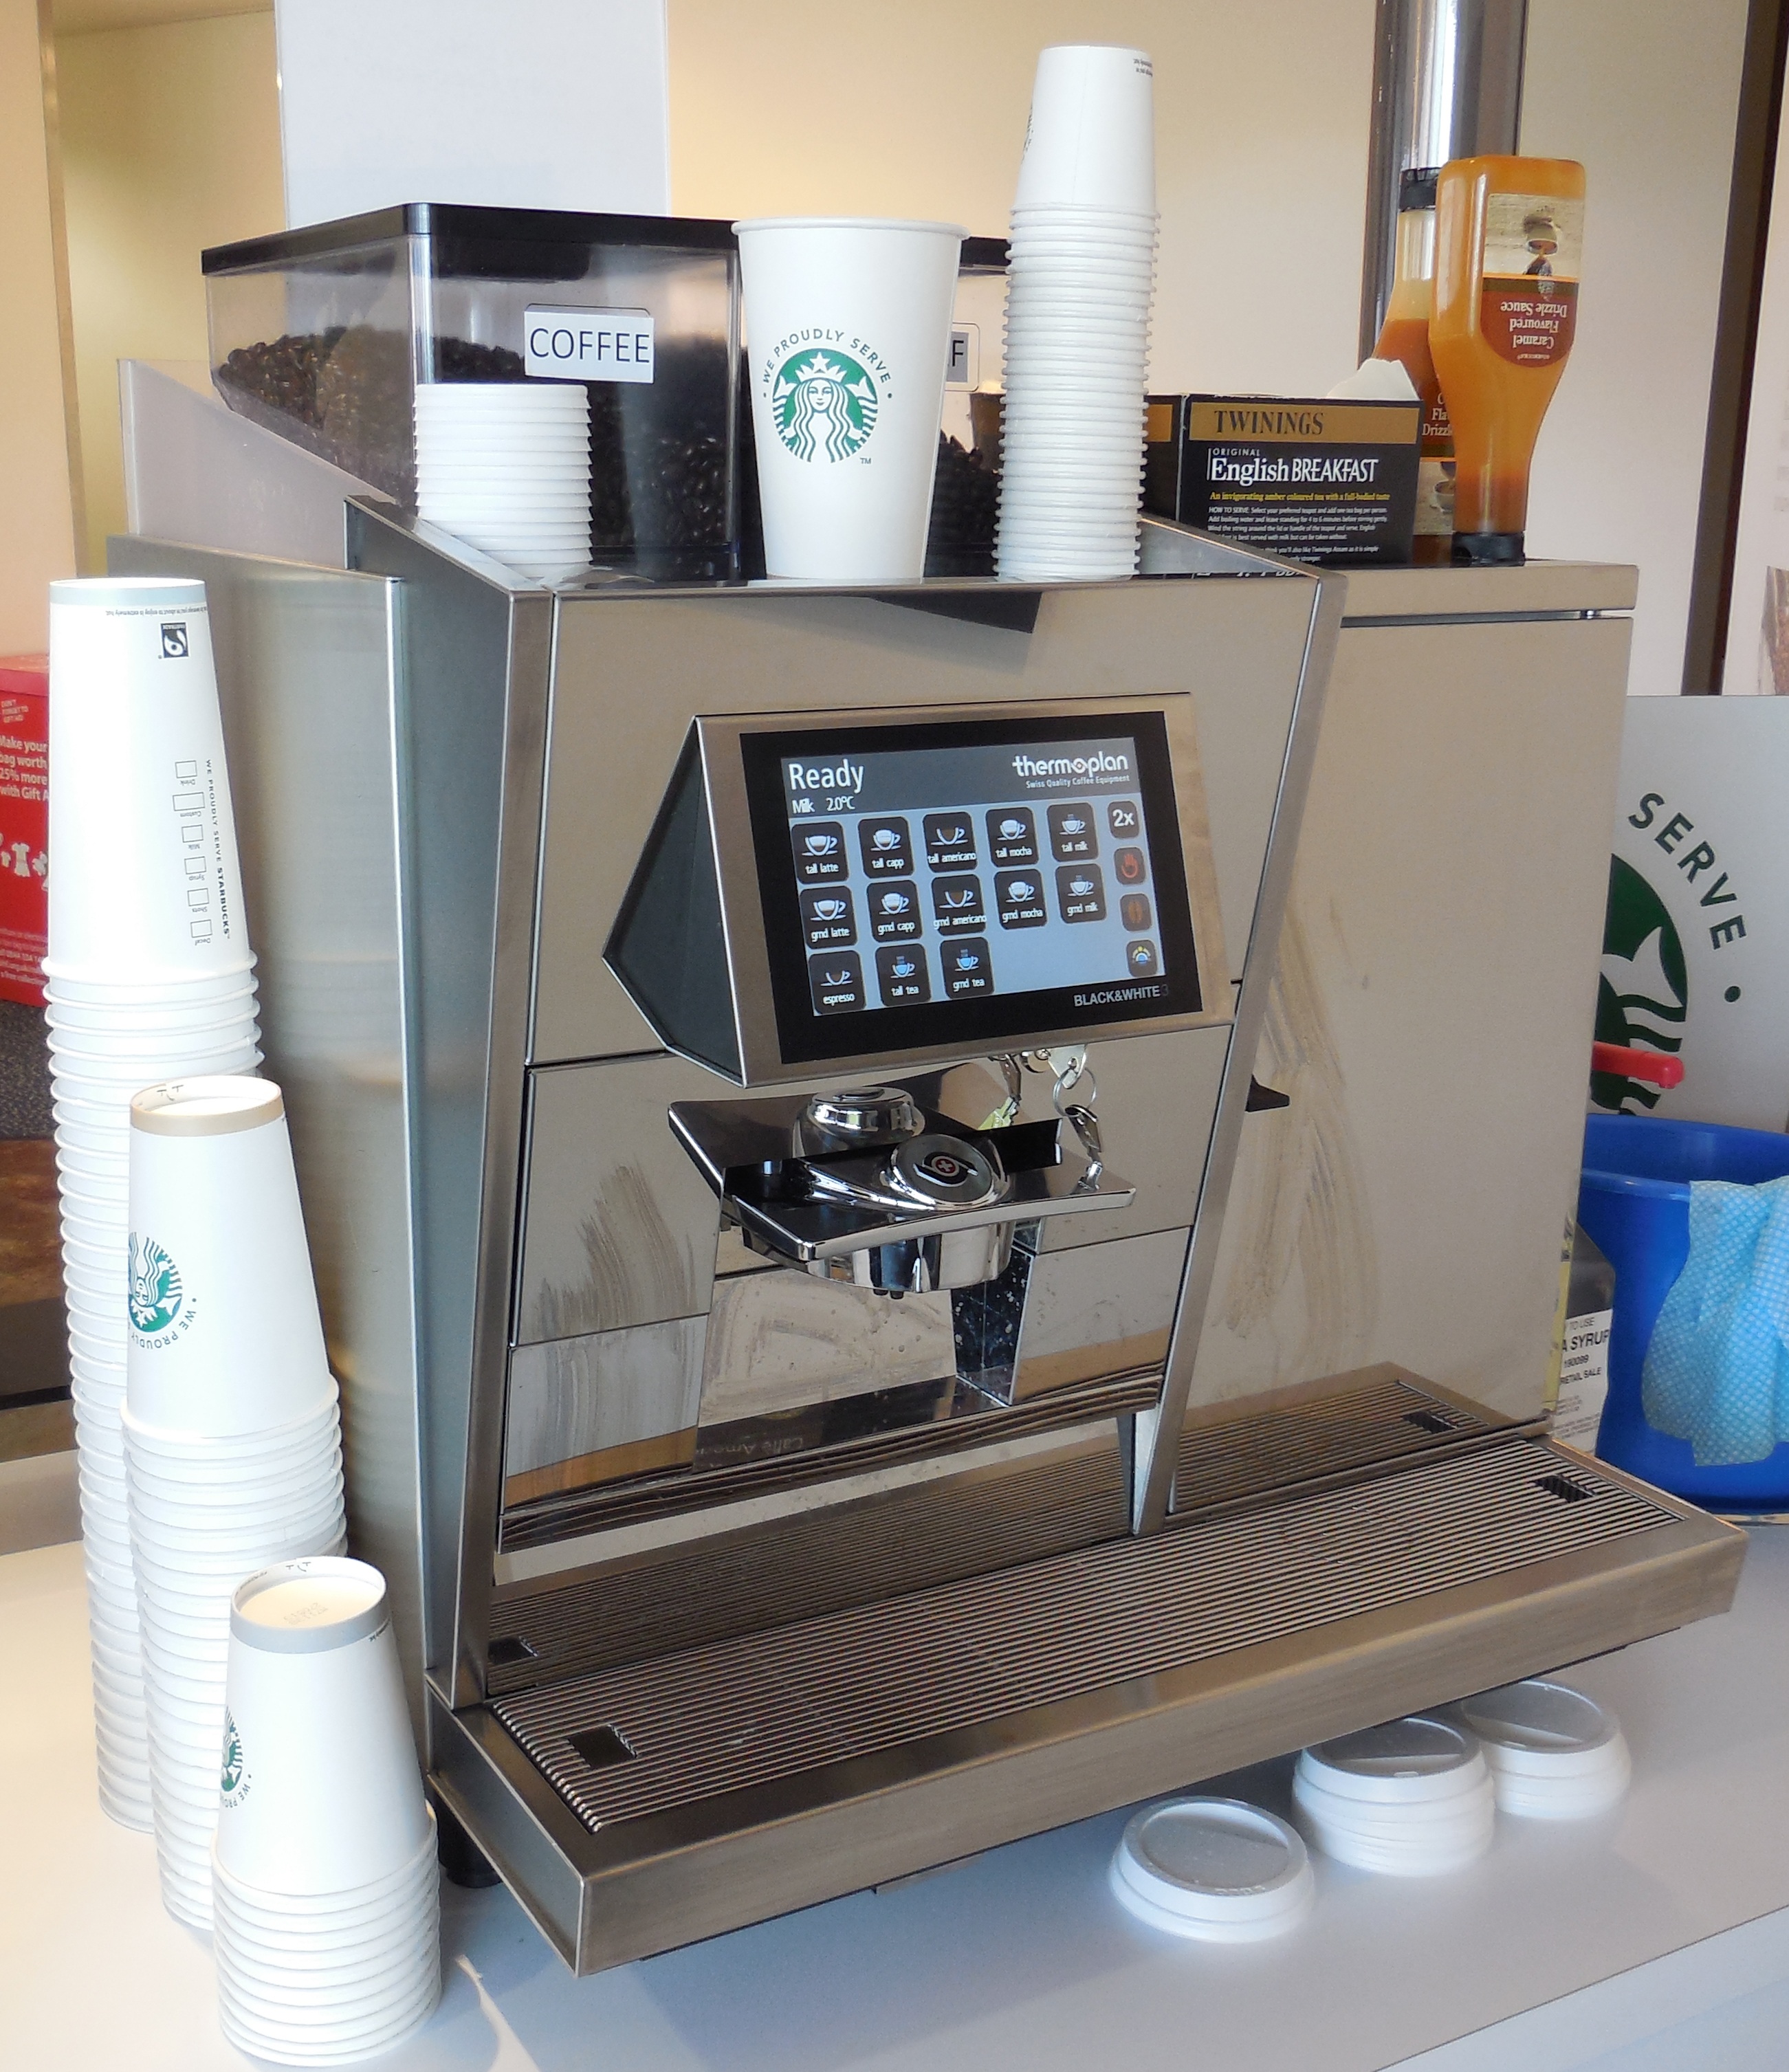
coffee, steel, equipment, machine, professional, furniture, espresso, coffee machine, fast food, product, cash, refill, retaurant